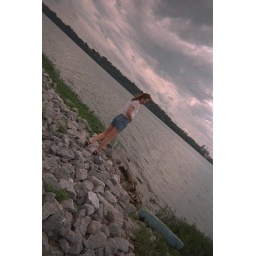
water by the lake